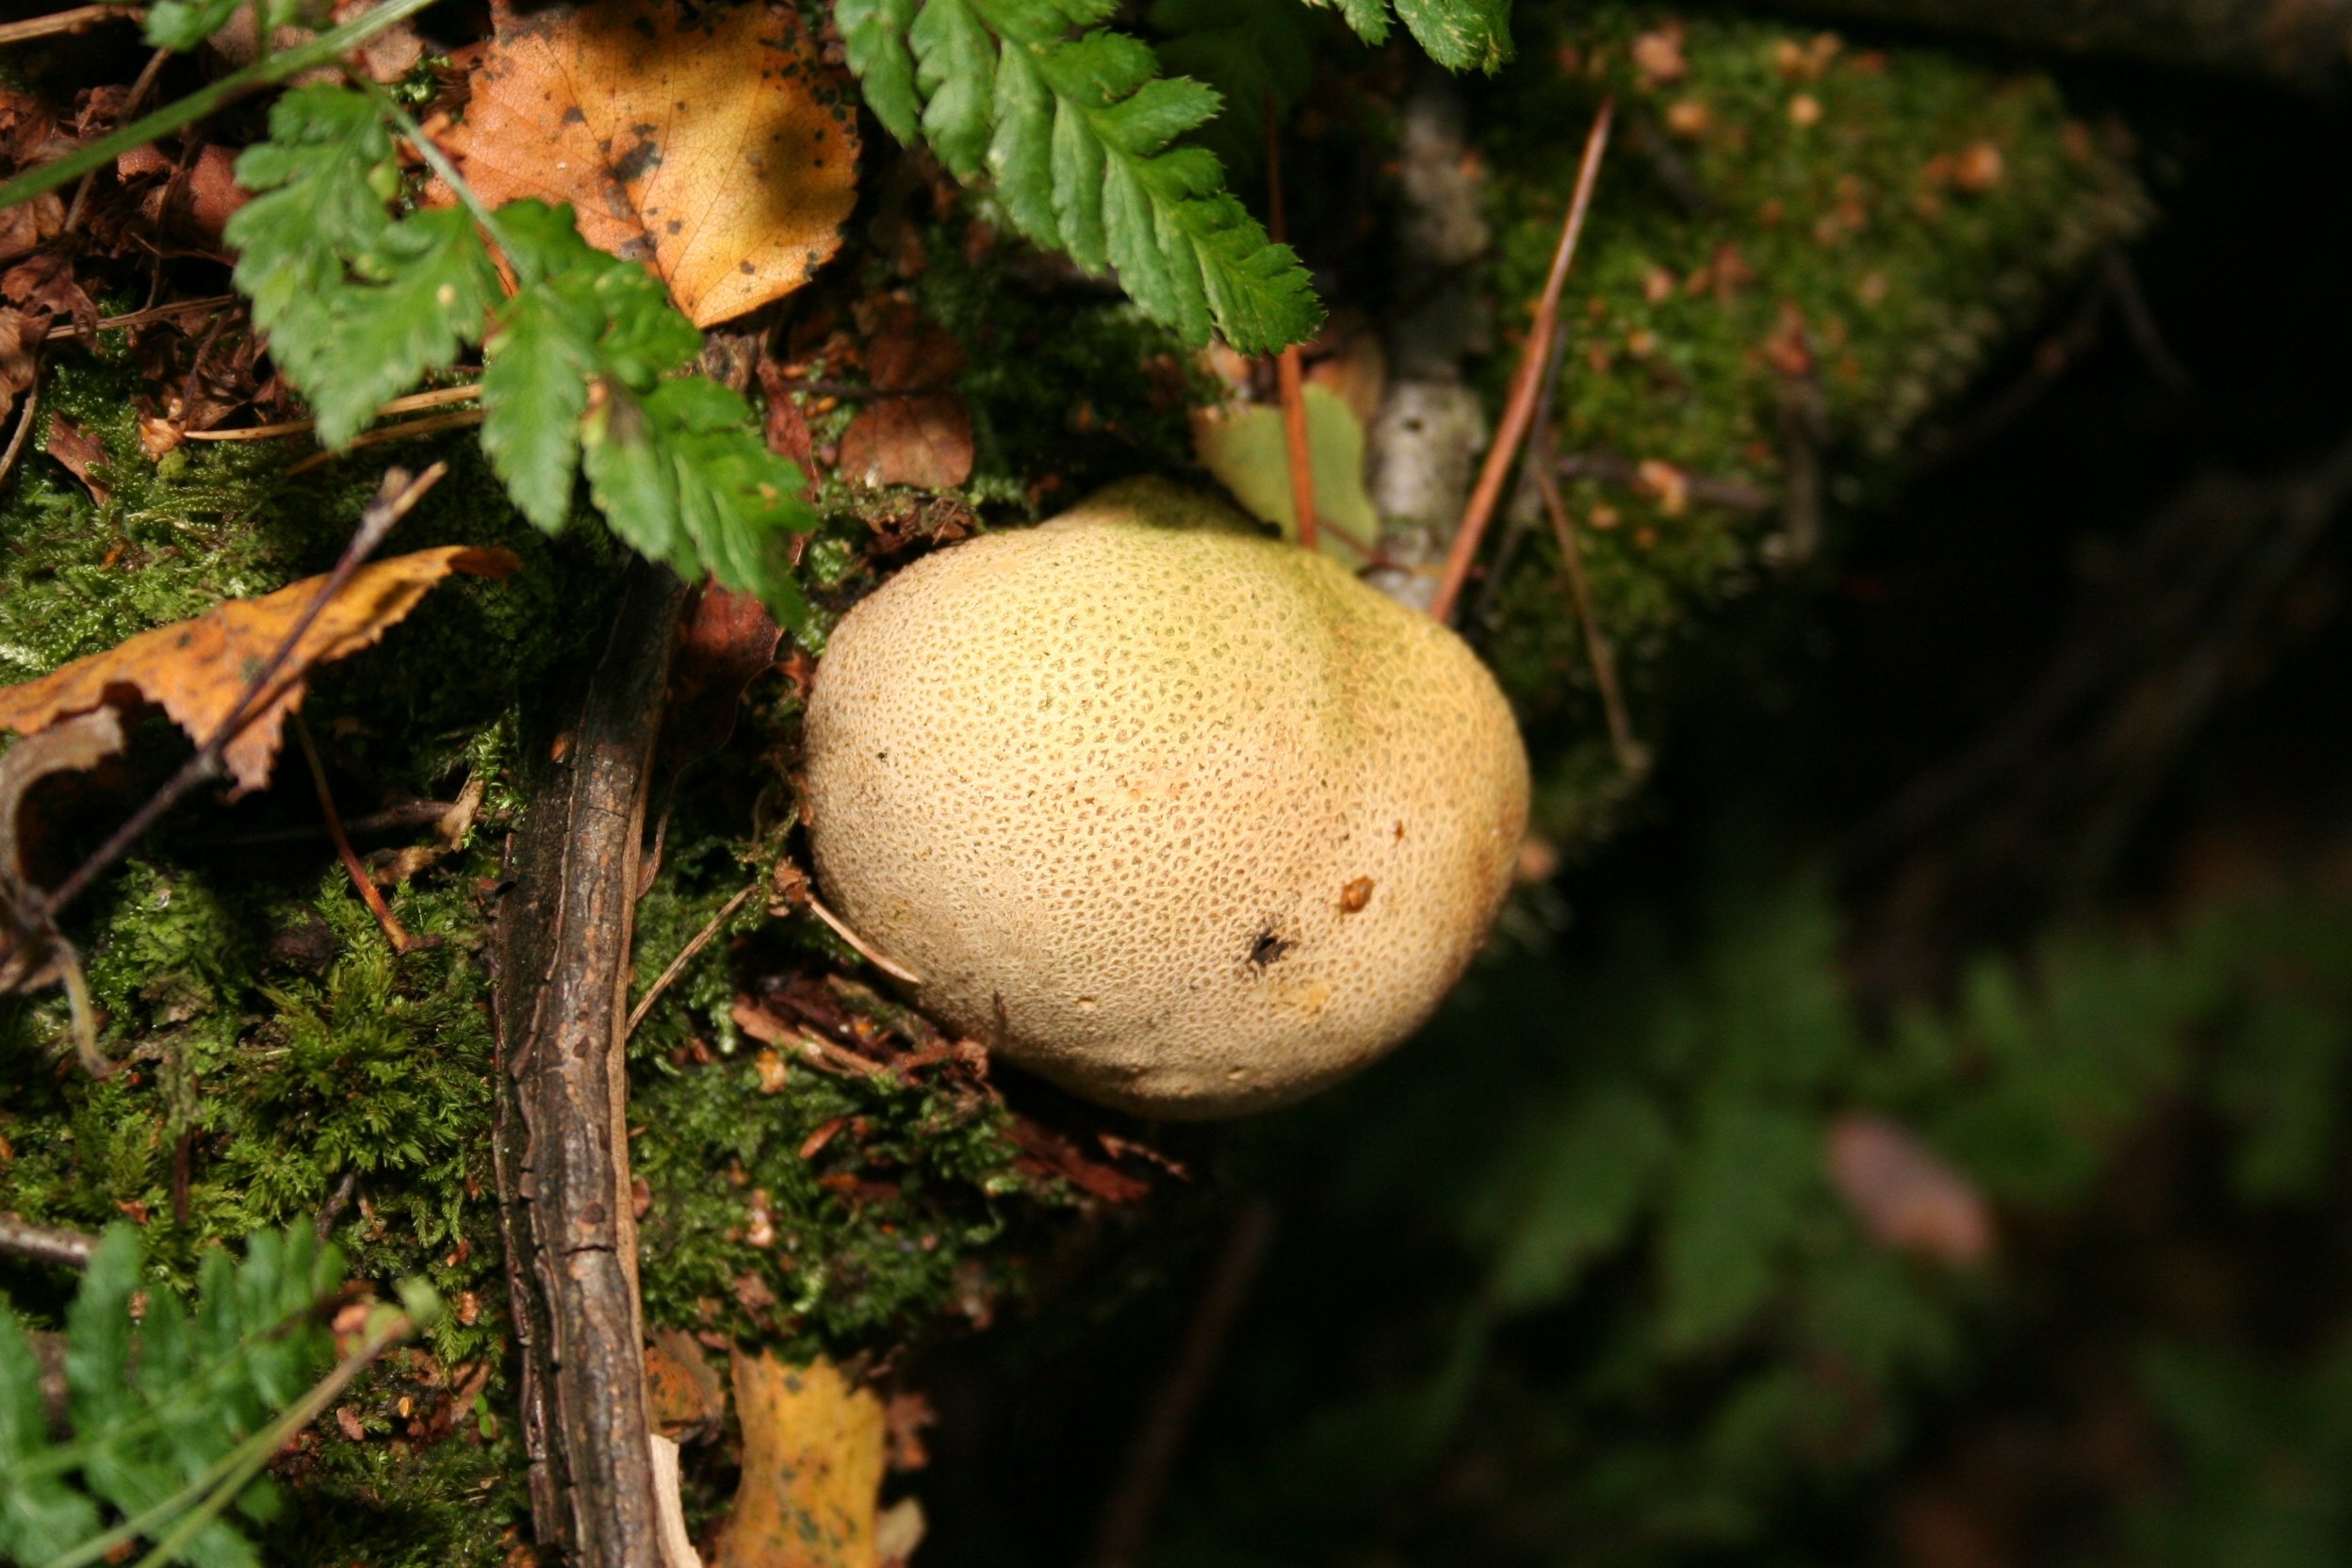
tree, nature, forest, branch, plant, fruit, leaf, flower, food, produce, autumn, botany, mushroom, flora, fungus, woodland, chestnut, macro photography, cep, bovist, land plant